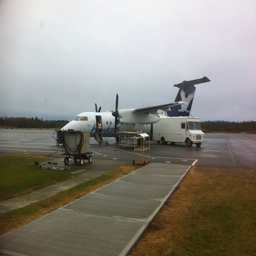
An airplane sitting on top of an airport tarmac.
A small jet on the wet tarmac being unloaded by a van.
A white plane being serviced on a wet runway.
White propeller airplane on a runway next to a white van.
A white airplane parked on the ground being serviced.